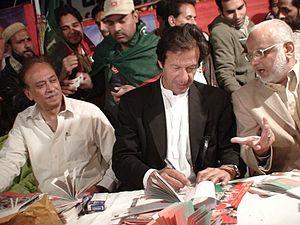
Imran Khan, né le 25 novembre 1952 à Lahore, est un ancien joueur international de cricket et homme d'État pakistanais, Premier ministre du Pakistan depuis le 18 août 2018.